The Plot Against Harry

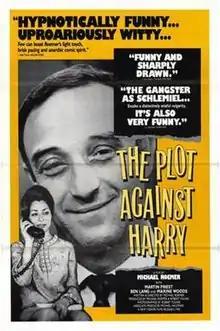
Film poster

The Plot Against Harry is an American comedy film directed by Michael Roemer. The plot involves Harry Plotnick, a small-time Jewish gangster living in a now largely Hispanic and African American New York neighborhood, playing the numbers game after being released from prison. The film was not widely released but slowly has gained a cult following after rediscovery by film aficionados and the Criterion Collection.